Lamugin

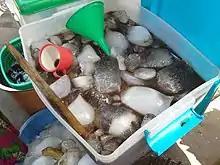
A picture of Lamugin

Lamougin is a local non-alcoholic drink that is mainly made with ginger and rice. It is very popular in the northern part of Ghana and some parts of southern Ghana. It is also known as 'Hausa beer'.